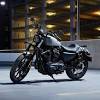
Vehicle type: Motorcycles